Femke Bol

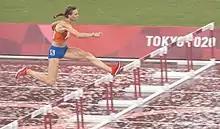
Photo of Femke Bol in the air while passing a hurdle seen on her right side

At the delayed 2020 Tokyo Olympics in July and August 2021, Bol ran six 400 m races with hurdles and flat, including three under 50 seconds relay legs. In the 400 m hurdles final, Bol finished third after Sydney McLaughlin (51.46 s – world record) and Dalilah Muhammad (51.58 s – inside previous world record). With her time of 52.03 s, she broke the European record and became the third-fastest woman of all time at the event with the fourth-fastest result ever. It was the first ever Olympic medal for the Netherlands at the event. Before Bol's individual final on 4 August, she helped the mixed 4 × 400 m relay team set a national record in the final with her 49.74 s split, and later she anchored the women's 4 × 400 m relay to consecutive Dutch records in the heat and in the final, clocking splits of 49.14 s and 48.97 s respectively. On 8 August, she reached a 400 metres hurdles ranking of No. 1 in the World Athletics Rankings for the first time.